History of Oregon

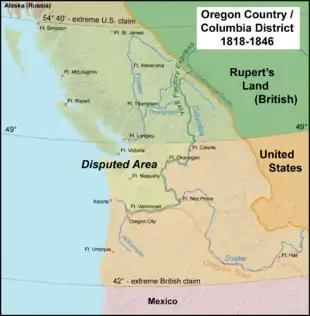
Map of the Oregon Country, with most heavily disputed area highlighted. The 1846 Oregon Treaty awarded this area to the U.S.

During the 1820s and early 1830s the American West was explored by private trappers who formed fur trading companies originating from St. Louis. One of these privateer trappers and explorers was Jedediah Smith who led expeditions into the American West. On October 29, 1830, Smith sent Jackson's Secretary of War John H. Eaton a letter and map containing information that he had gathered from 1824 to 1830 of his explorations into the Rockies, the South Pass, and Pacific Northwest. Smith recommended that President Jackson terminate the Treaty of 1818 that gave the British free rein over the Columbia River, and reported that the Indians favored the British over the Americans.